Pavel Bure Most Exciting Player Award

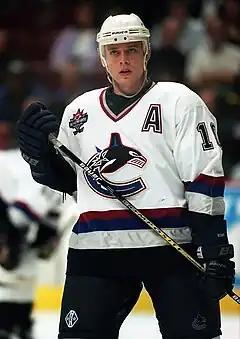
Five-time winner Pavel Bure (1992–1995, 1998).

The Pavel Bure Most Exciting Player Award is an annual award presented by the Vancouver Canucks of the National Hockey League (NHL) to the player judged to be team's most exciting as voted by the fans. It is one of six annual team awards presented to Canucks players, awarded on the last home game of the regular season. Although the Canucks media guide does not recognize any recipients prior to the 1992–93 season, there is record of an annual winner every year since the Canucks' inaugural NHL season in 1970. Prior to the 2013–14 Vancouver Canucks season, the award was simply known as the Most Exciting Player Award.